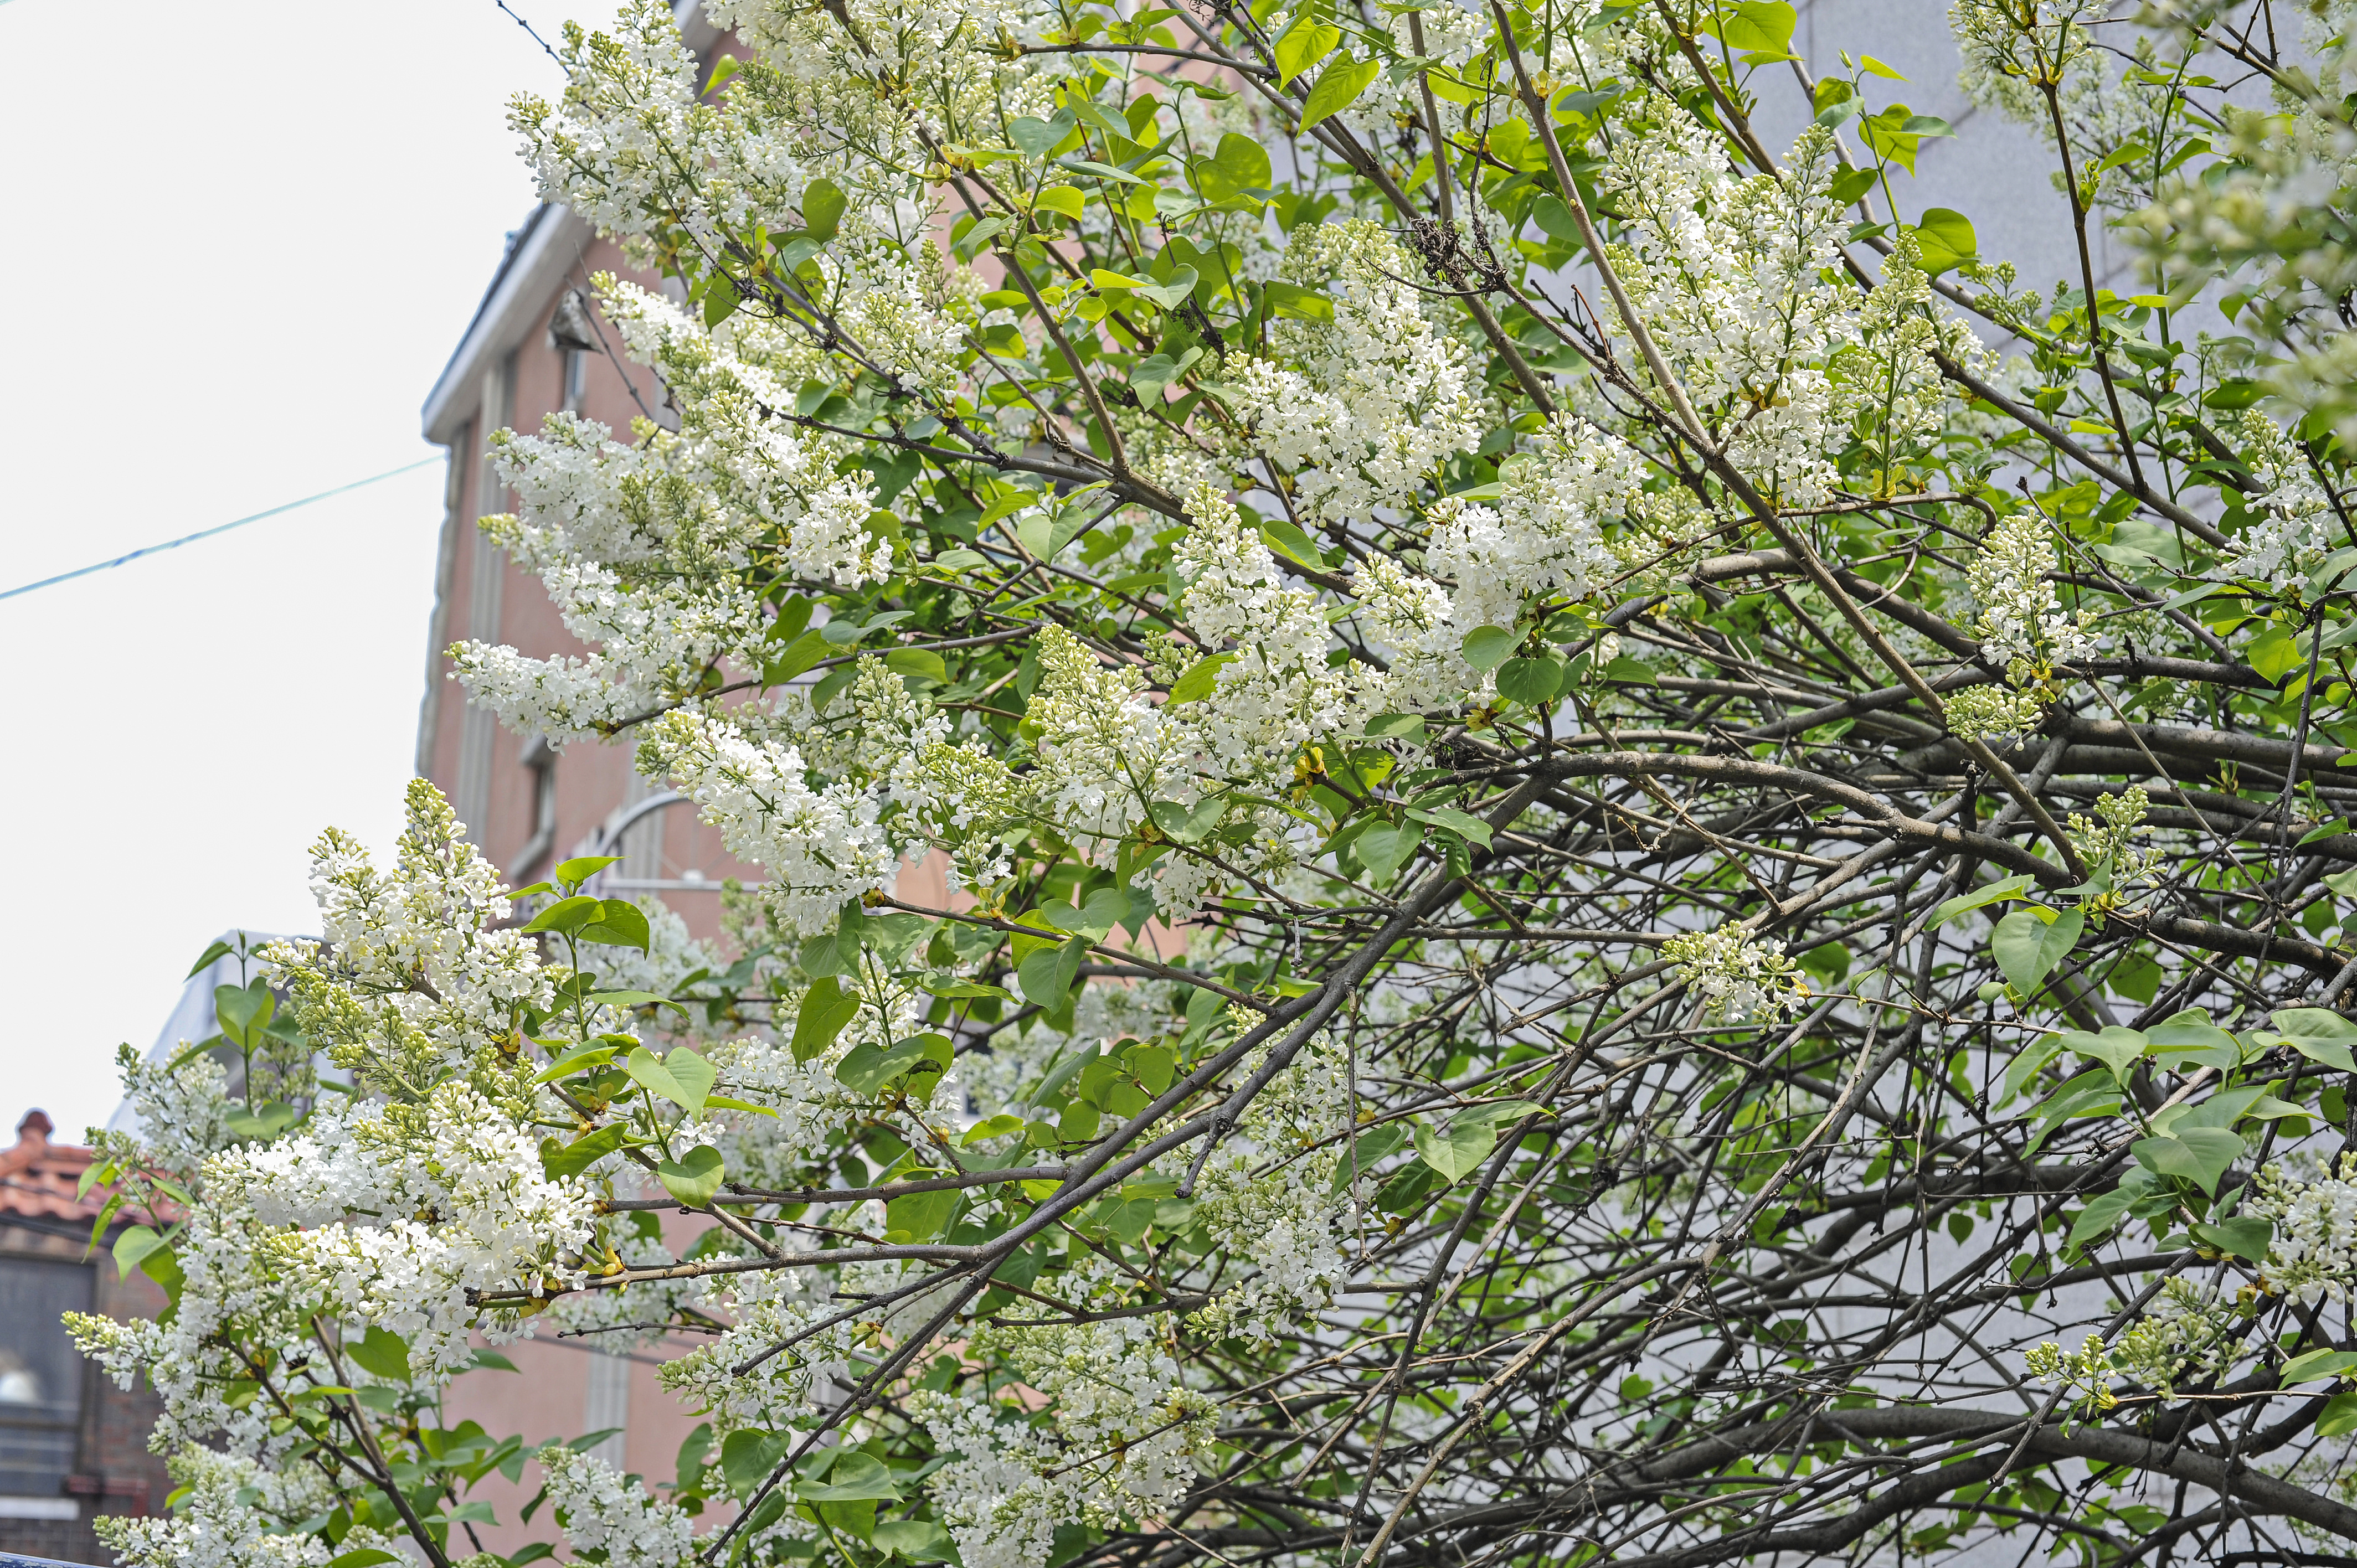
lilac, tree, plant, flower, spring, woody plant, branch, blossom, shrub, flowering plant, shadbush, twig, perennial plant